Sajoni Aamar Sohag

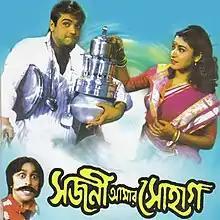

Sajoni Aamar Sohag (Bengali: সজনী আমার সোহাগ) is a 2000 Bengali film directed by Anup Sengupta.The film was produced by Rajkumar Kabra and Santu Sinha. It stars Prosenjit Chatterjee and Satabdi Roy. The film was a major commercial success banking on Chatterjee's stardom as well as his chemistry with Roy.